Fountain pen

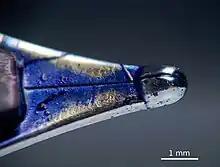
Tip of a fountain pen nib

In Europe, the German office supplies company Gunther Wagner, founded in 1838, introduced their Pelikan in 1929, the first modern screw piston-filling fountain pen. This was based upon the acquisition of patents for solid-ink fountain pens from the factory of Slavoljub Penkala from Croatia (patented 1907, in mass production since 1911), and the patent of the Hungarian Theodor Kovacs for the modern piston filler by 1925.